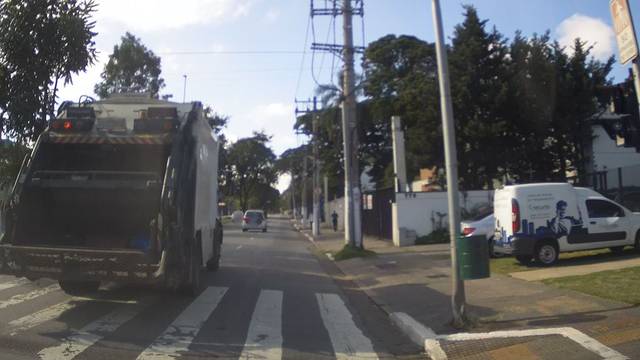
Region: Brazil
Coordinates: -23.574, -46.667